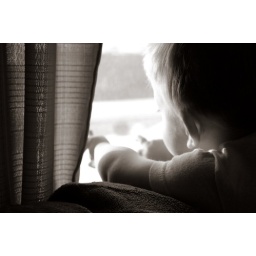
we look out the window and count the cars driving by